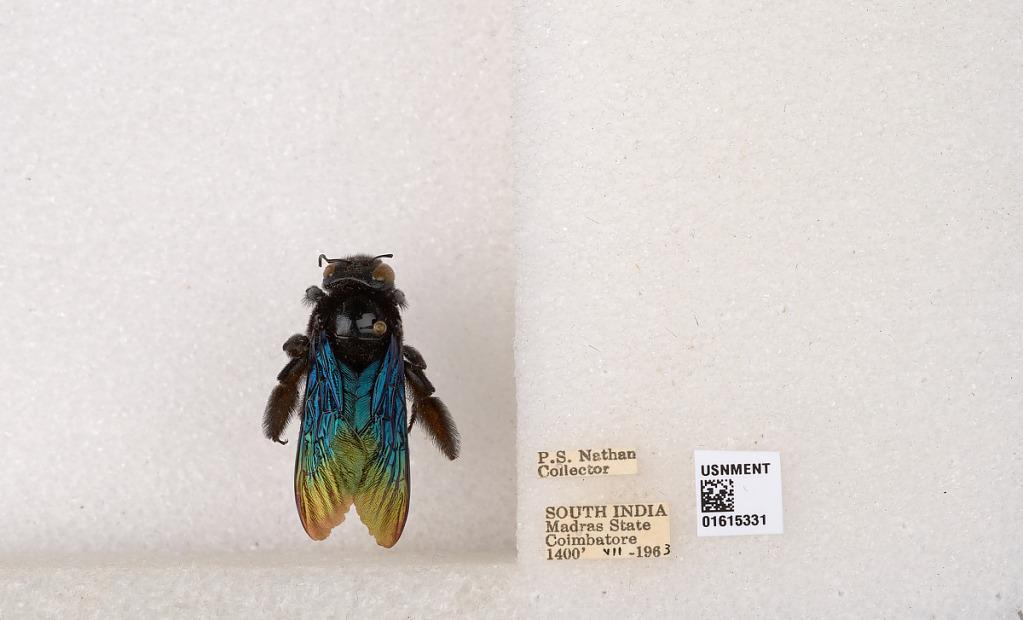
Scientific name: Xylocopa (Biluna) auripennis auripennis Lepeletier
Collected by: P. Nathan
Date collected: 1963-7-1
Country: India
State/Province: Tamil Nadu
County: Coimbatore
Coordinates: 10.9955, 76.9034